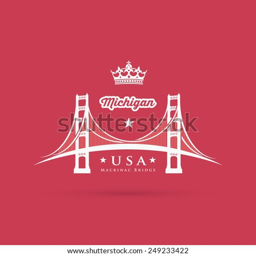
suspension bridge connecting the peninsula of the state of vector illustration #